1977 NCAA Division I Wrestling Championships

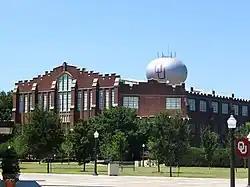
McCasland Field House, where the tournament was hosted

The 1977 NCAA Division I Wrestling Championships were the 47th NCAA Division I Wrestling Championships to be held. The University of Oklahoma in Norman, Oklahoma hosted the tournament at McCasland Field House.